Jobe Bellingham

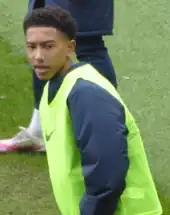
Bellingham with Birmingham City in 2022

Bellingham was named on the bench for the EFL Championship match against Coventry City in November. Manager Lee Bowyer insisted that observers should not judge him by his brother's achievements, pointing out that he was "next in line" because of the number of injuries among the club's midfielders. He again remained unused. He made his senior debut as a second-half substitute in Birmingham's 2021–22 FA Cup third-round match at home to League One club Plymouth Argyle, replacing the 17-year-old Jordan James after 70 minutes with the score goalless and Birmingham reduced to ten men. At 16 years, 107 days, he became Birmingham's second youngest debutant. After the match, which Birmingham lost 1–0, Bowyer said he had earned his debut by the improvement in his game over the previous few weeks training with the first team. He made his first appearance in the Football League a week later as a late substitute in a 1–1 draw away to Preston North End. His next was not until the final match of the season.